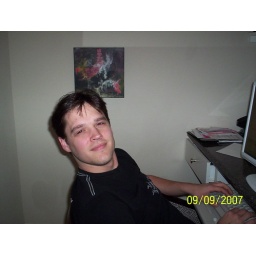
at the computer desk in the apartment, with just 2 months of bachelorhood left